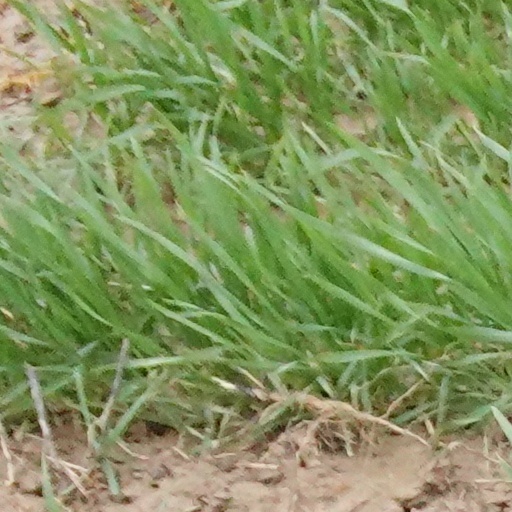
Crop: wheat